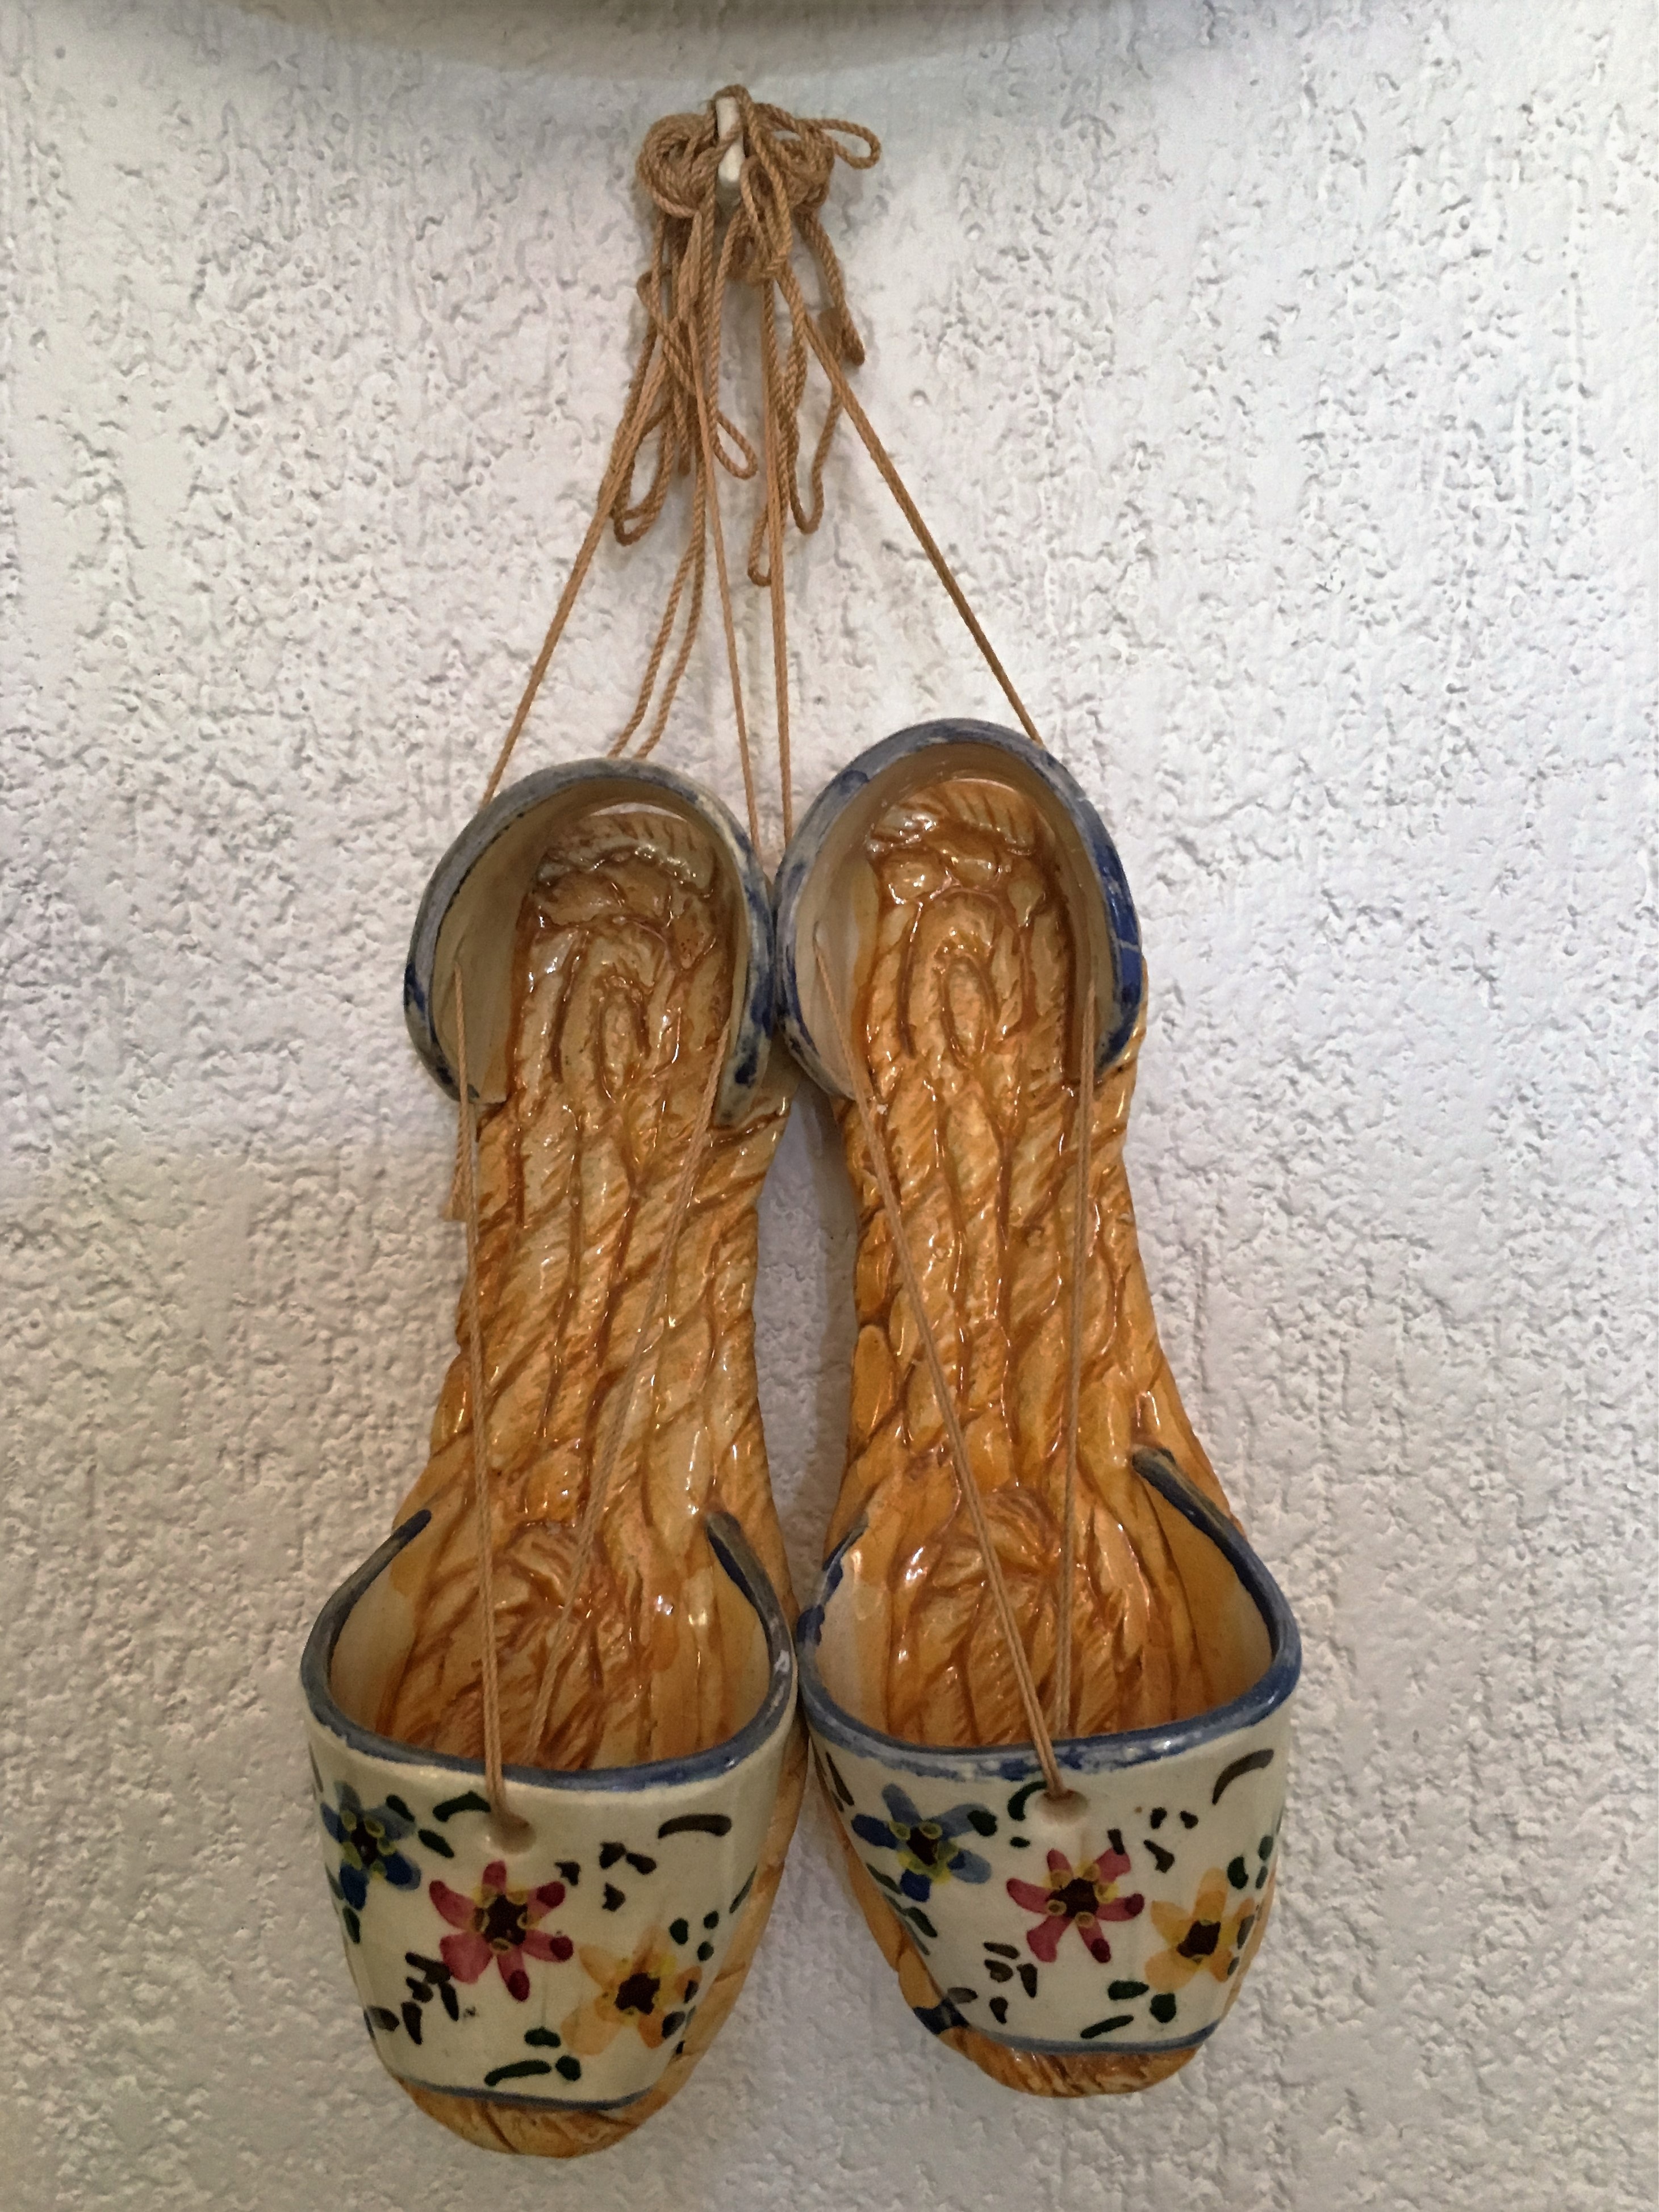
shoe, leg, pattern, ceramic, footwear, move, espadrilles, dangler, outdoor shoe